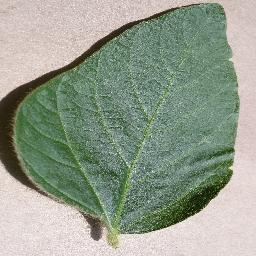
Label: Soybean___healthy